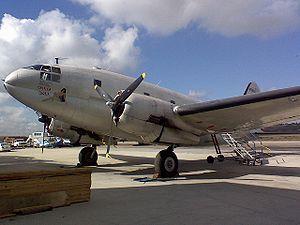
Le Curtiss C-46 Commando était un appareil de transport bimoteur américain conçu à l'origine comme un appareil commercial de haute altitude. Il fut à la place utilisé comme appareil de transport militaire pendant la Seconde Guerre mondiale, tant par l'United States Army Air Forces que par l'US Navy et l'US Marine Corps sous la désignation de R5C. Surnommé par ses pilotes « The Whale » ou « Curtiss Calamity », le C-46 servit dans un rôle similaire à celui de son homologue, le Douglas C-47 Skytrain, mais sans être produit à une si grande échelle.